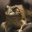
Label: frog